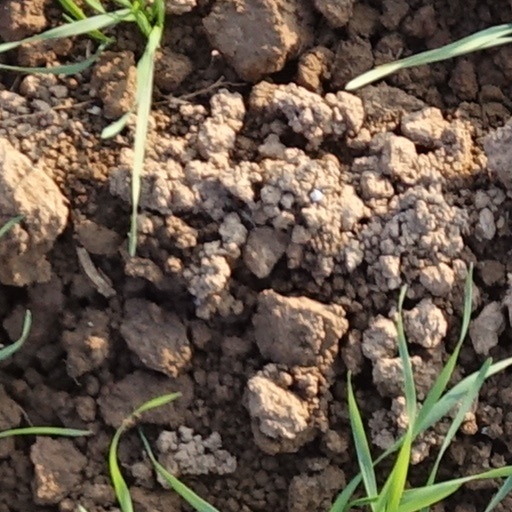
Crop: wheat